Obduction (video game)

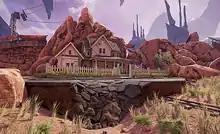
Within "Obduction", small spheres of human environments, such as a portion of this house and the land in front of it, have been transported to an alien environment, and players must solve puzzles that mix the human and alien elements.

The player, while at a campground, sees strange lights in the sky. One light resolves into a seed-like object that immobilizes the player and transports them and a small sphere of the park to an alien world, within the confines of a much larger sphere of Earth taken from an early-20th century Arizona mining town. They can see the alien world outside of this larger sphere, but cannot pass through it. Exploring the town, they find it seemingly empty outside of holographic pre-recorded welcoming messages from its mayor Josef Janssen (Patrick Treadway). Further exploration reveals that the town is called Hunrath, and that dozens of humans from across the 19th-21st centuries had been brought here, in the same manner the player was, for unknown reasons.